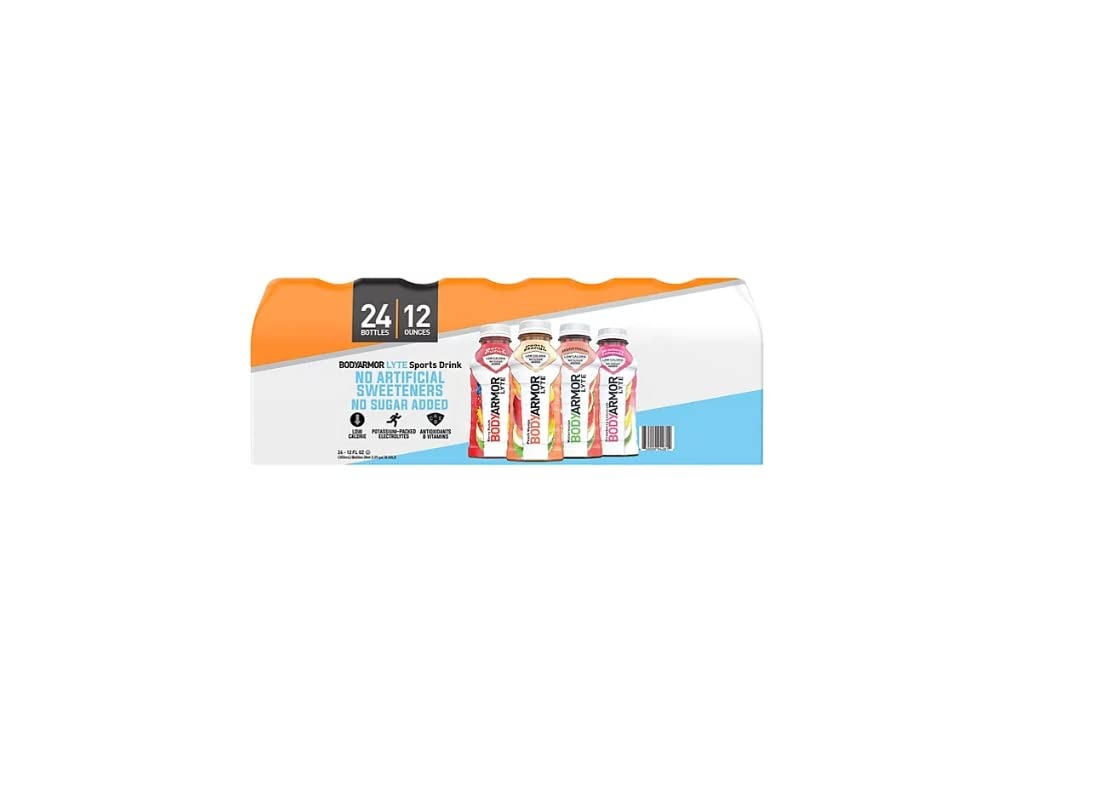
Item Name: BODYARMOR LYTE Sports Drink Variety Pack (12 fl. oz., 24 pk.)
Bullet Point: BODYARMOR LYTE Sports Drink Variety Pack (12 fl. oz., 24 pk.)
Value: 12.0
Unit: Fl Oz

Price: 37.05